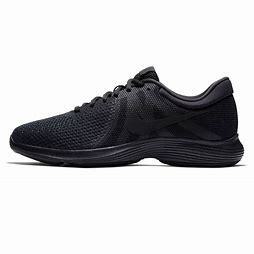
Brand: Nike
Model: Revolution 4